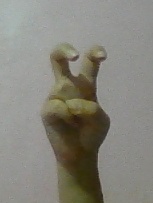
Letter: toot